AZLK

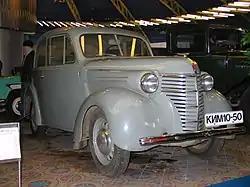
KIM 10-50

The construction of the plant called "Moscow Car Assembly Factory" (Russian: Московский автосборочный завод) began in 1929. In 1930 the production of Ford A and Ford AA from parts that were provided by the Ford Motor Company began. In December 1930 the plant was named KIM (Zavod imeni Kommunsticheskogo Internatsionala Molodyozhi, Russian: КИМ (Завод имени Коммунистического Интернационала Молодёжи) - Communist Youth International, literally ""Factory named after Communist Youth International""), from 1930 to 1939 its official name was Moscow Car Assembly Factory named after KIM (Московский автосборочный завод имени КИМ) and then from 1939 until the beginning of the Great Patriotic War it was called Moscow Car Factory named after KIM (Московский автомобильный завод имени КИМ). In 1933, the production of the Ford A and Ford AA ceased. On August 1, 1933, the factory became a subsidiary of GAZ and produced GAZ AA using parts from GAZ. In 1939, KIM was no longer the subsidiary of GAZ and in the following year it started to produce their first own and original model, the KIM 10-50 (two-door saloon), inspired by the Ford Prefect. There was also a convertible known as the KIM 10–51. Around 500 cars of both versions were made before the beginning of the Great Patriotic War. In the early 1941, approximately 2 prototypes of the KIM 10-52 were built. It was a four-door saloon which was the major difference between the KIM 10-52 and the KIM 10–50. There were plans for mass production of this car but they were interrupted by the beginning of the war.